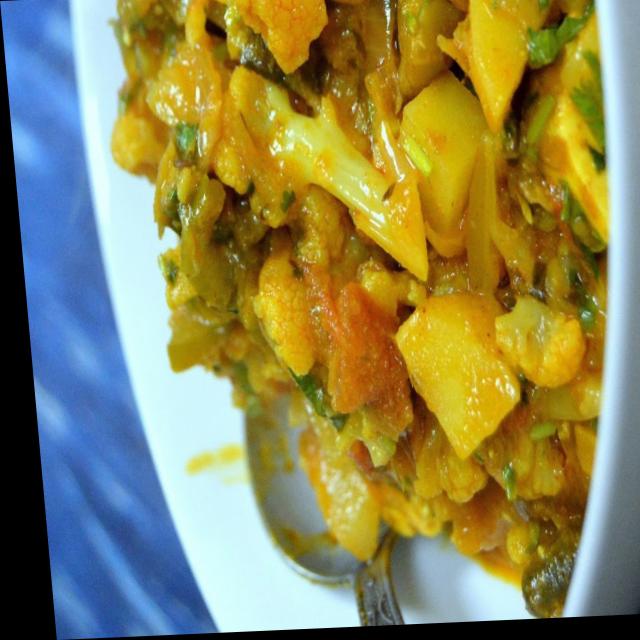
Dish: aloo_gobi